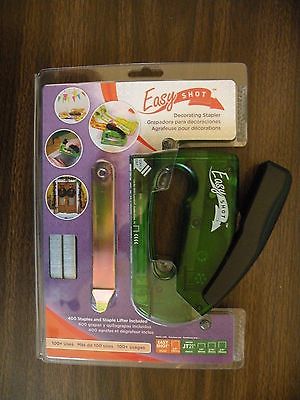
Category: stapler